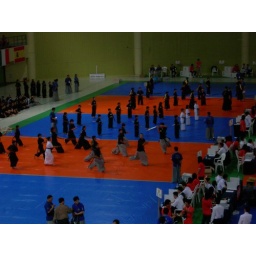
Greg is the white guy in the front row of the closest orange striped floor.